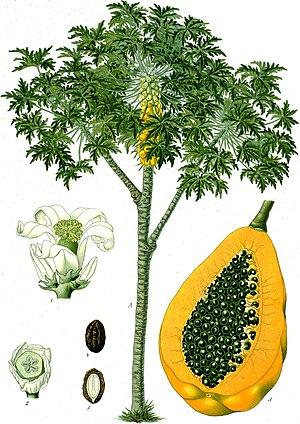
L'architecture végétale est une discipline botanique fondée sur l'analyse morphologique qui cherche à rendre compte de l'organisation spatio-temporelle de l'appareil végétatif des plantes. Cette architecture « est, à tout moment, l'expression d'un équilibre entre des processus endogènes de croissance et des contraintes extérieures exercées par le milieu ».
Cet article recense les timbres de Mayotte émis en 2004 par La Poste.
Les Plantes médicinales de Köhler sont un rare guide médicinal allemand en trois volumes publié en 1887. Son auteur est Franz Eugen Köhler et son éditeur Gustav Pabst. Il contient quelque 300 illustrations pleine page en chromolithographie.
Le papayer est un arbre fruitier à feuillage persistant des régions tropicales humides et sous-humides cultivé pour son fruit, la papaye. Il est originaire du Sud du Mexique.